Dragan Tomić

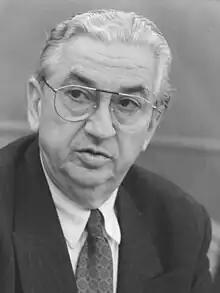
Tomić in the 1990s

Dragan Tomić (9 December 1935 – 21 June 2022) was a Serbian politician who served as the president of the National Assembly of Serbia from 1994 to 2001. He was a member of the Socialist Party of Serbia and was considered a loyal supporter of Slobodan Milošević. Tomić was director of RTV Politika, one of Serbia's main TV stations, and director of Jugopetrol AD, the state oil company.